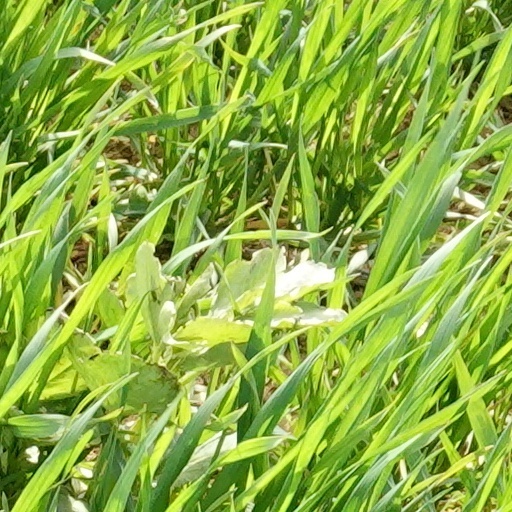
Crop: wheat